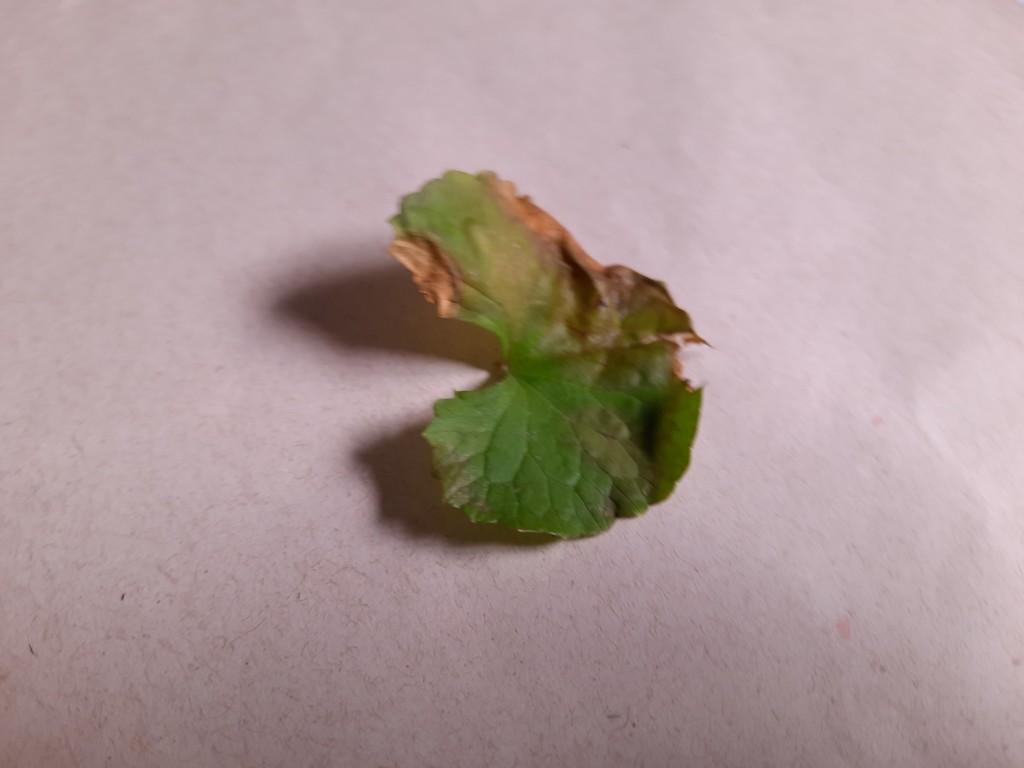
Label: Unhealthy